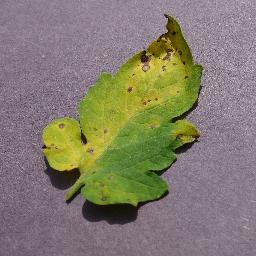
Label: Tomato___Septoria_leaf_spot